Gunilla Röör

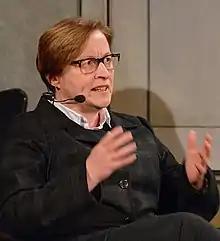
Gunilla Röör in 2013.

Gunilla Kristina Röör (born 16 August 1959) is a Swedish actress. She is a daughter of Inger Berggren. As of 2011, she worked at Stockholm City Theatre. She is married to ; the couple has one child together.